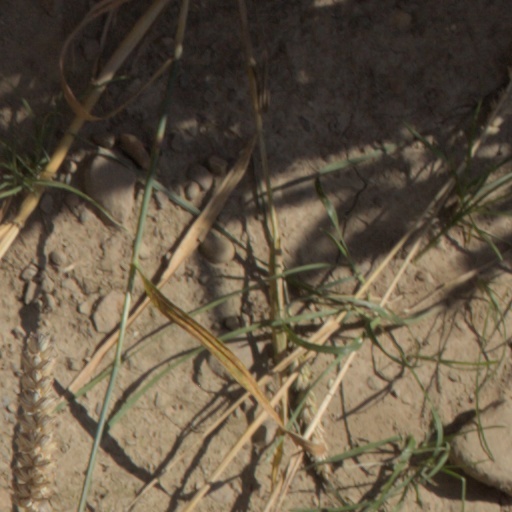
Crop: wheat